Fantozzi (film)

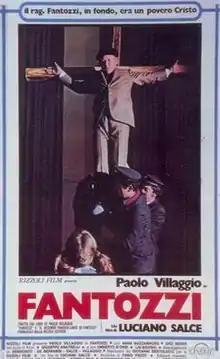
Original theatrical release poster

Fantozzi is a 1975 Italian satirical film, based on in the saga of the unlucky Italian accountant employee Ugo Fantozzi, written and played by his creator Paolo Villaggio.